Teru (singer)

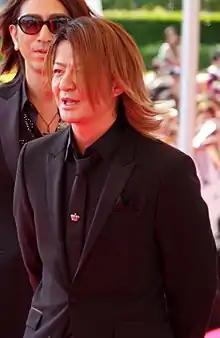
Teru at the 2014 MTV Video Music Awards Japan

, better known by his stage name TERU, is a Japanese musician and singer best known as vocalist of the rock band Glay, for which he was initially the drummer.